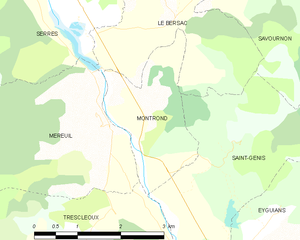
Carte des communes françaises: Montrond